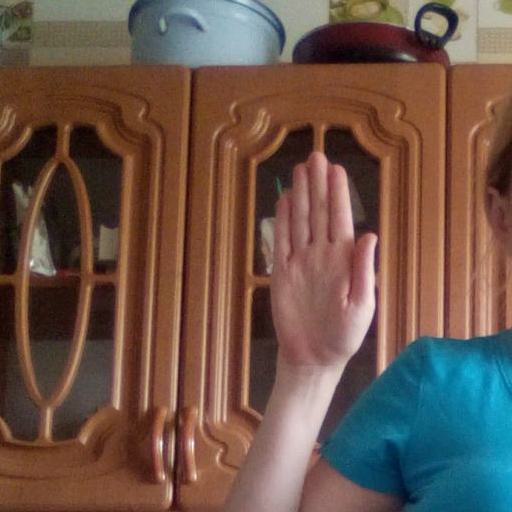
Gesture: stop